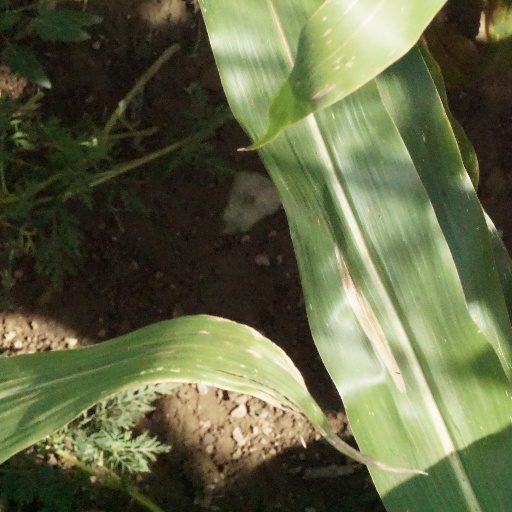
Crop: maize; corn